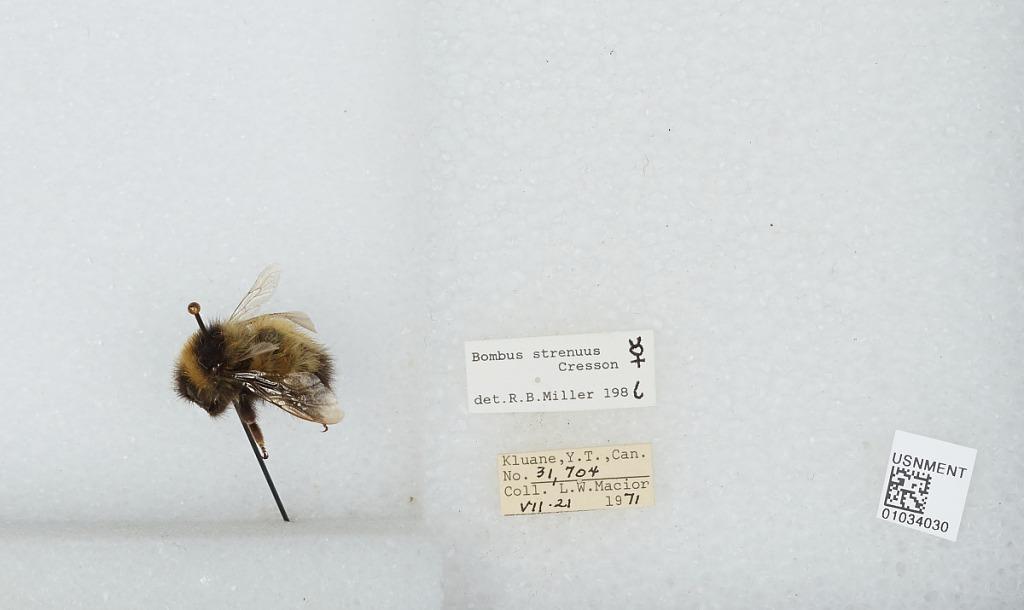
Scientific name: Bombus (Alpinobombus) neoboreus Sladen
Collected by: L. Macior
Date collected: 1971-7-21
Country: Canada
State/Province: Yukon Territory
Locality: Kluane
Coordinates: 60.75, -139.5
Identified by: Miller, R. B.